Football in Australia

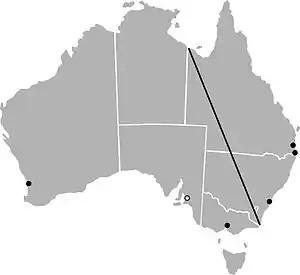
The "Barassi Line", as proposed by Ian Turner in 1978. The line divides the regions where Australian rules football (south and southwest) and rugby league (northeast) are the most popular football codes. Dots mark the locations of cities with at least one professional club that deviates from the Barassi Line; hollow dots mark the locations of cities that formerly had a professional club.

Recent surveys have shown that while the number of football participants has more than doubled in Australia with more than 3.1 million Australians participating in one of the four major football codes in 2019, the overall participation rate in outdoor football codes has declined slightly over the course of the 2010s. Australian Bureau of Statistics figures from 2011 which showed that in 2009 and 2010, 1.2 million Australians over the age of fifteen participated in one football code or another. Outdoor soccer and Australian Football were the most popular football codes played by Australian children in 2009, with 13% and 8.6% participation total respectively.